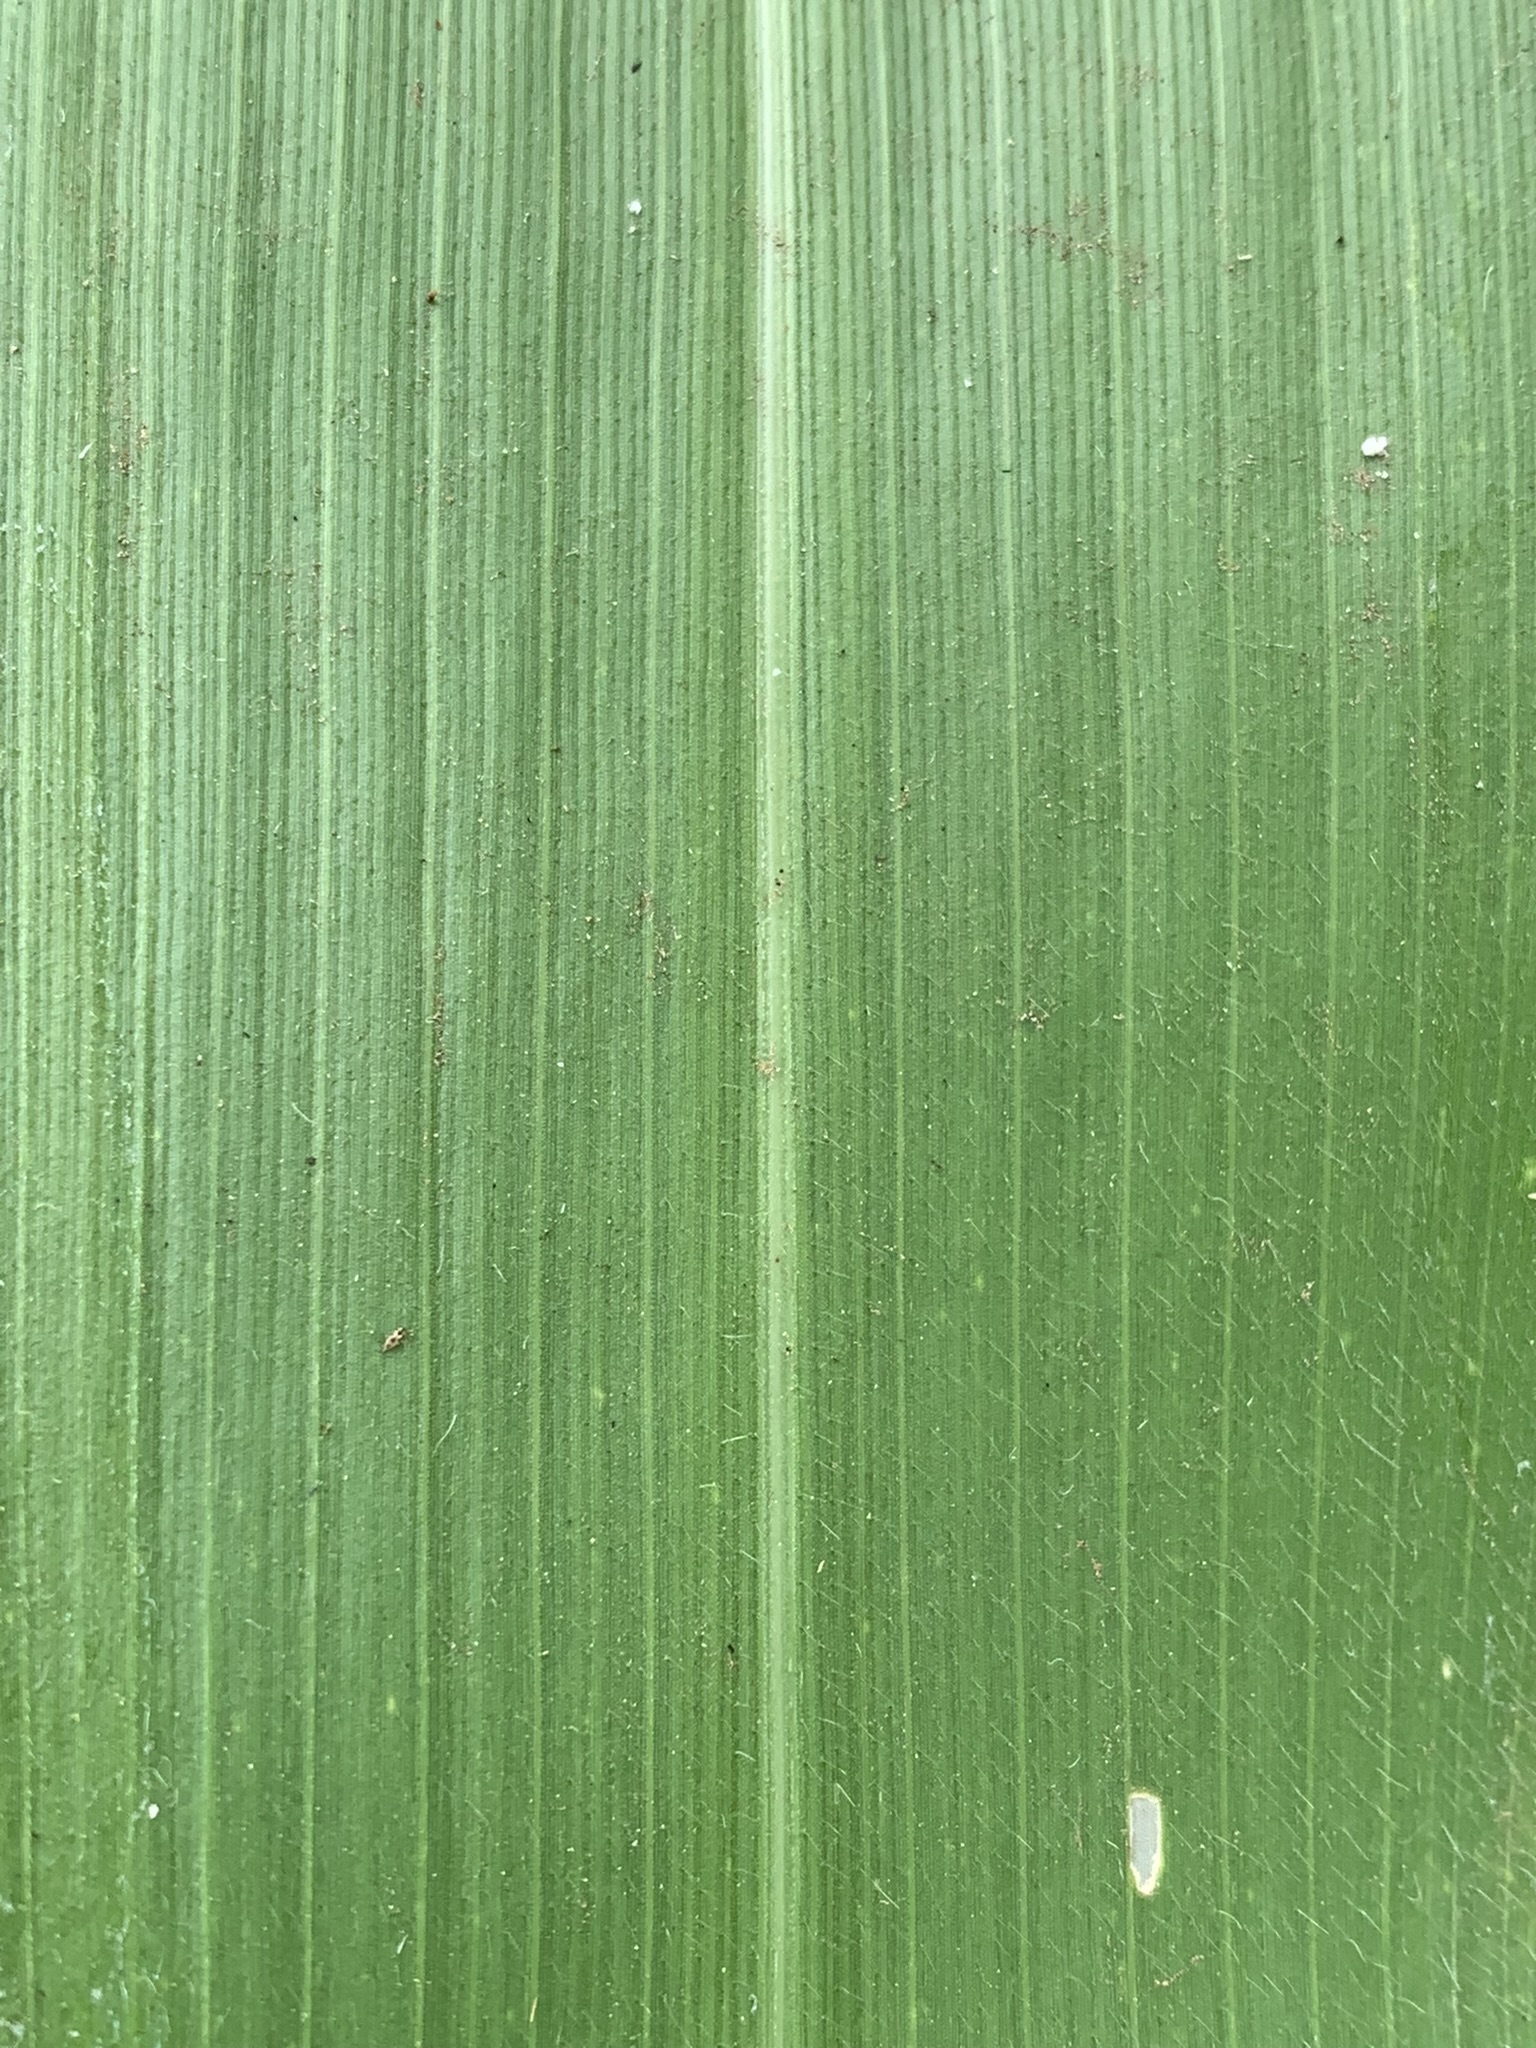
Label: Healthy